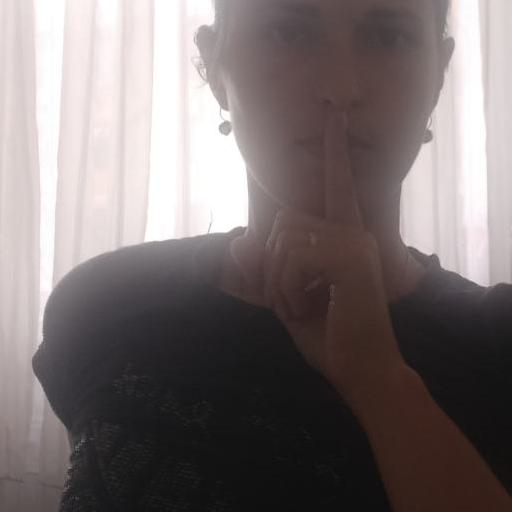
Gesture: mute